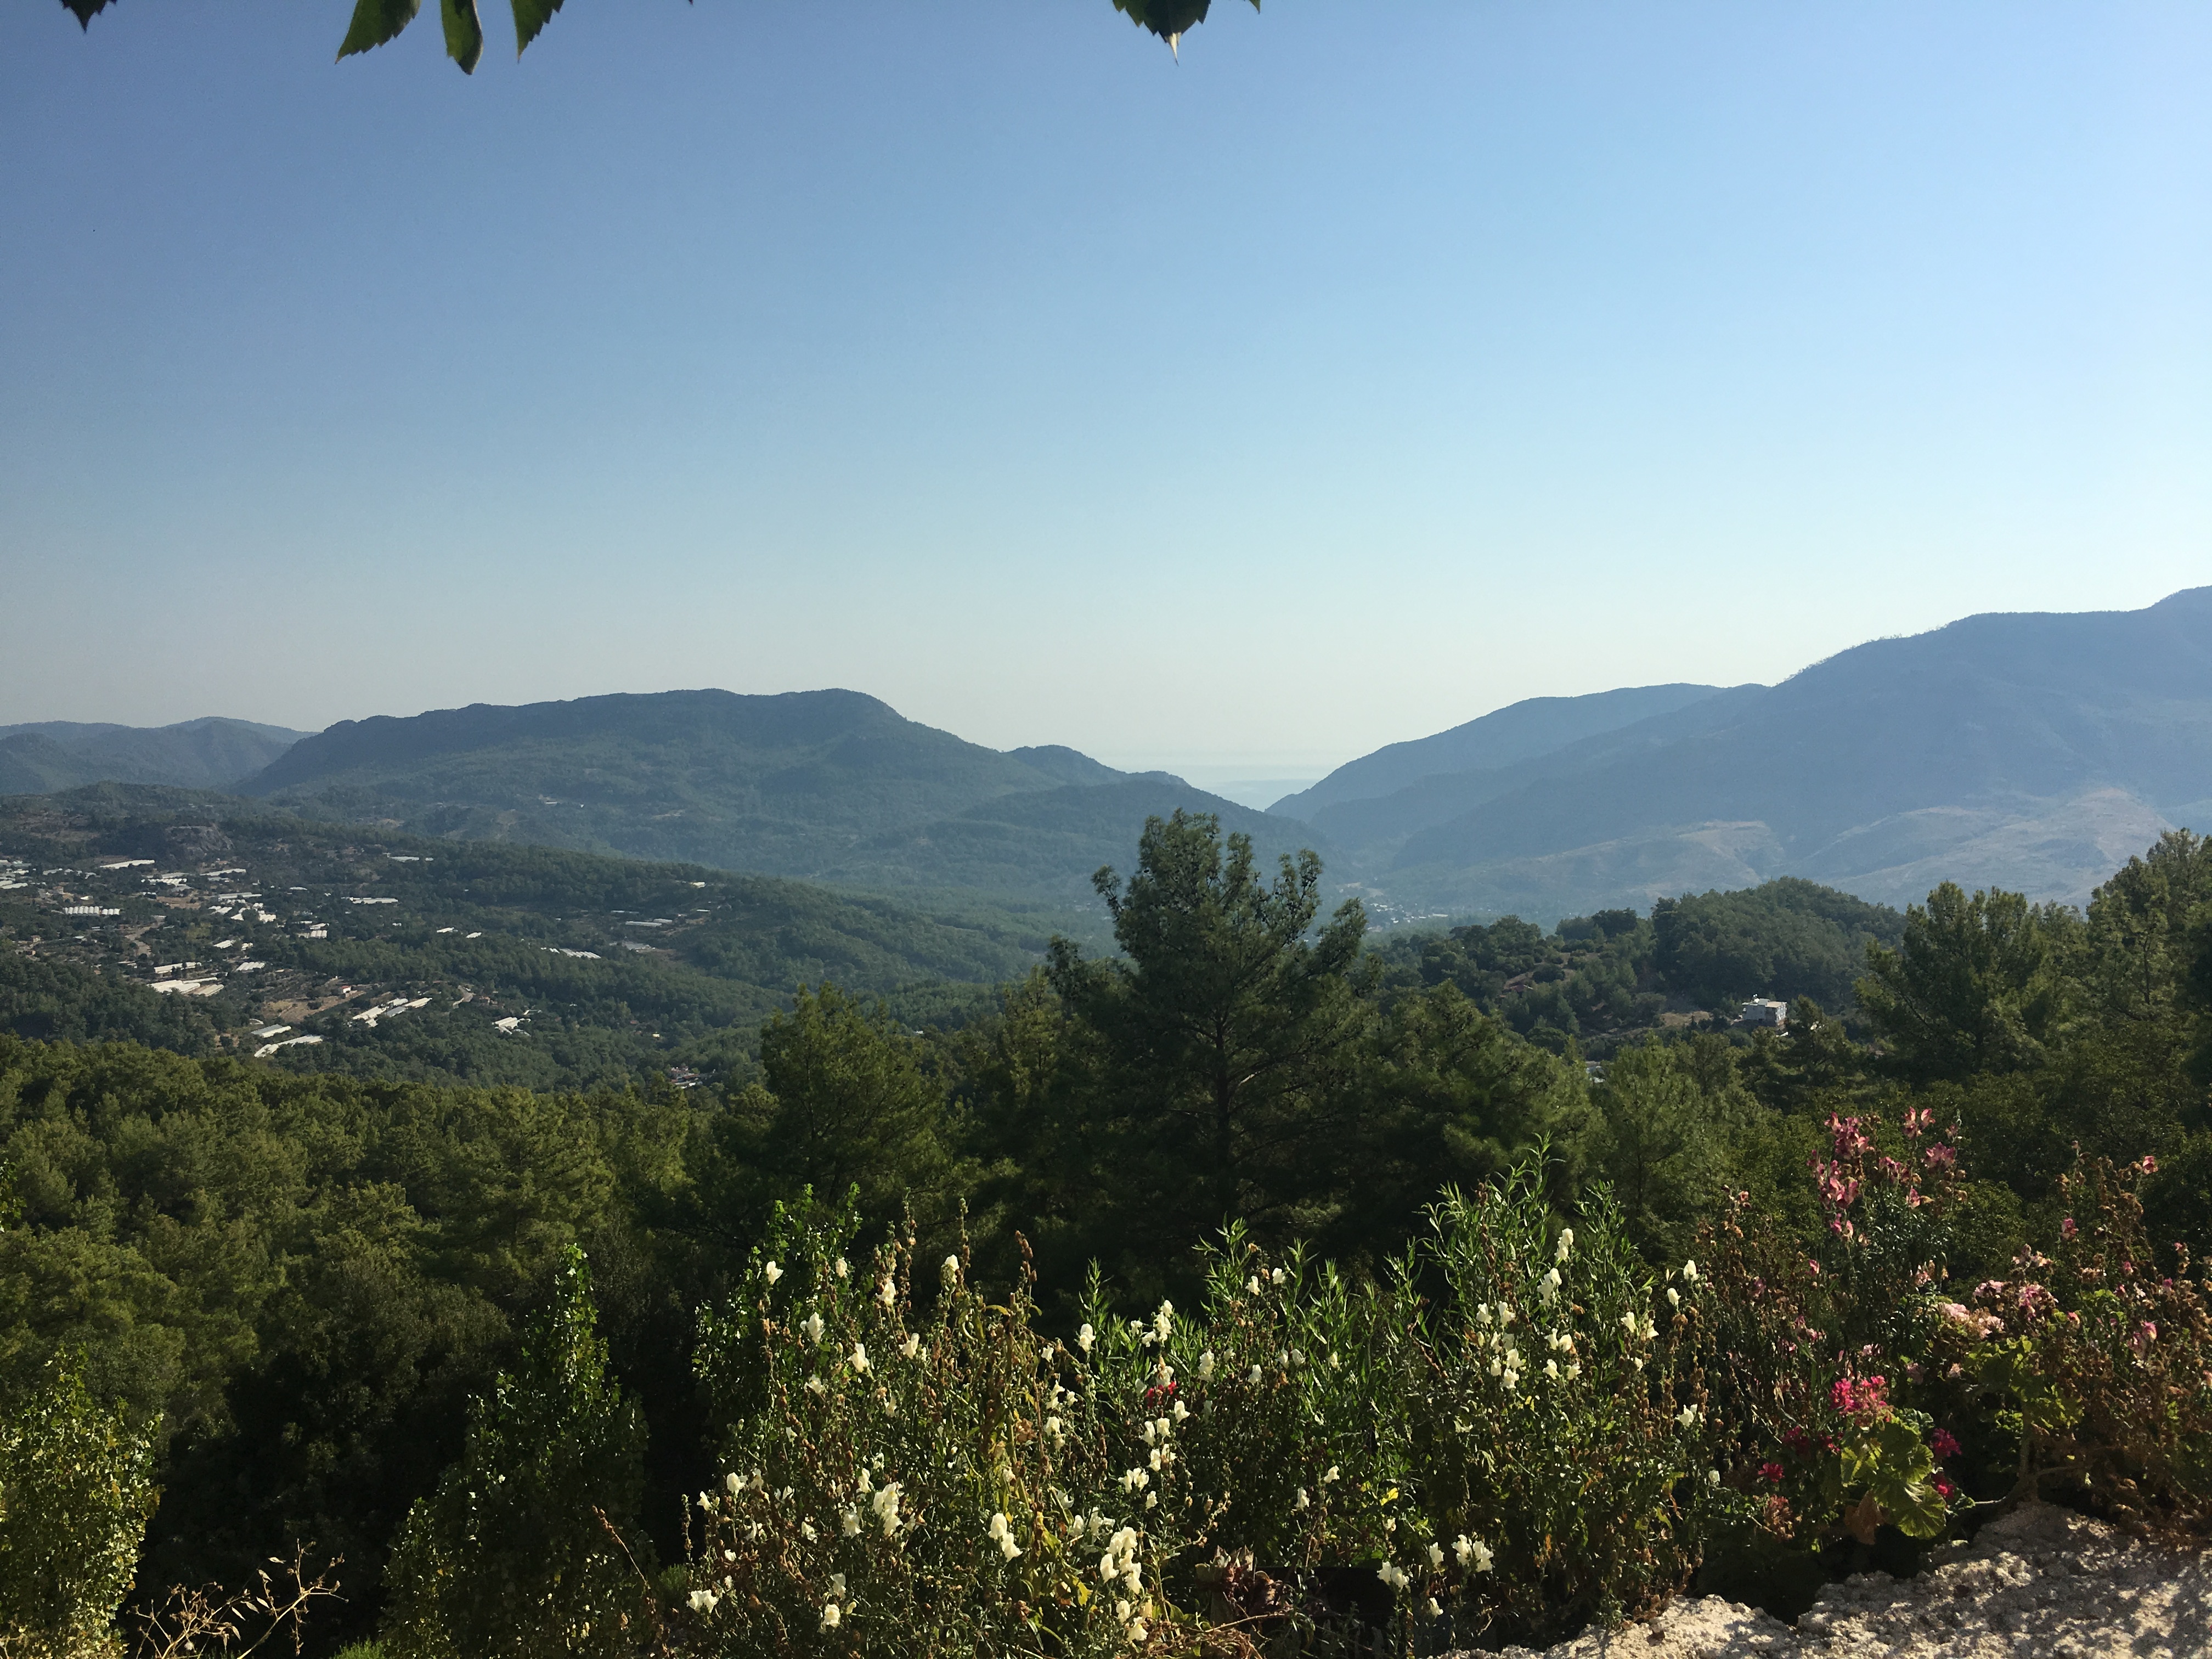
panorama, mountain, sky, mountainous landforms, vegetation, tree, leaf, hill, hill station, mount scenery, mountain range, rural area, plant, highland, biome, landscape, ridge, cloud, village, shrubland, meadow, grass, plant community